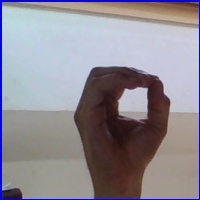
Letra: O